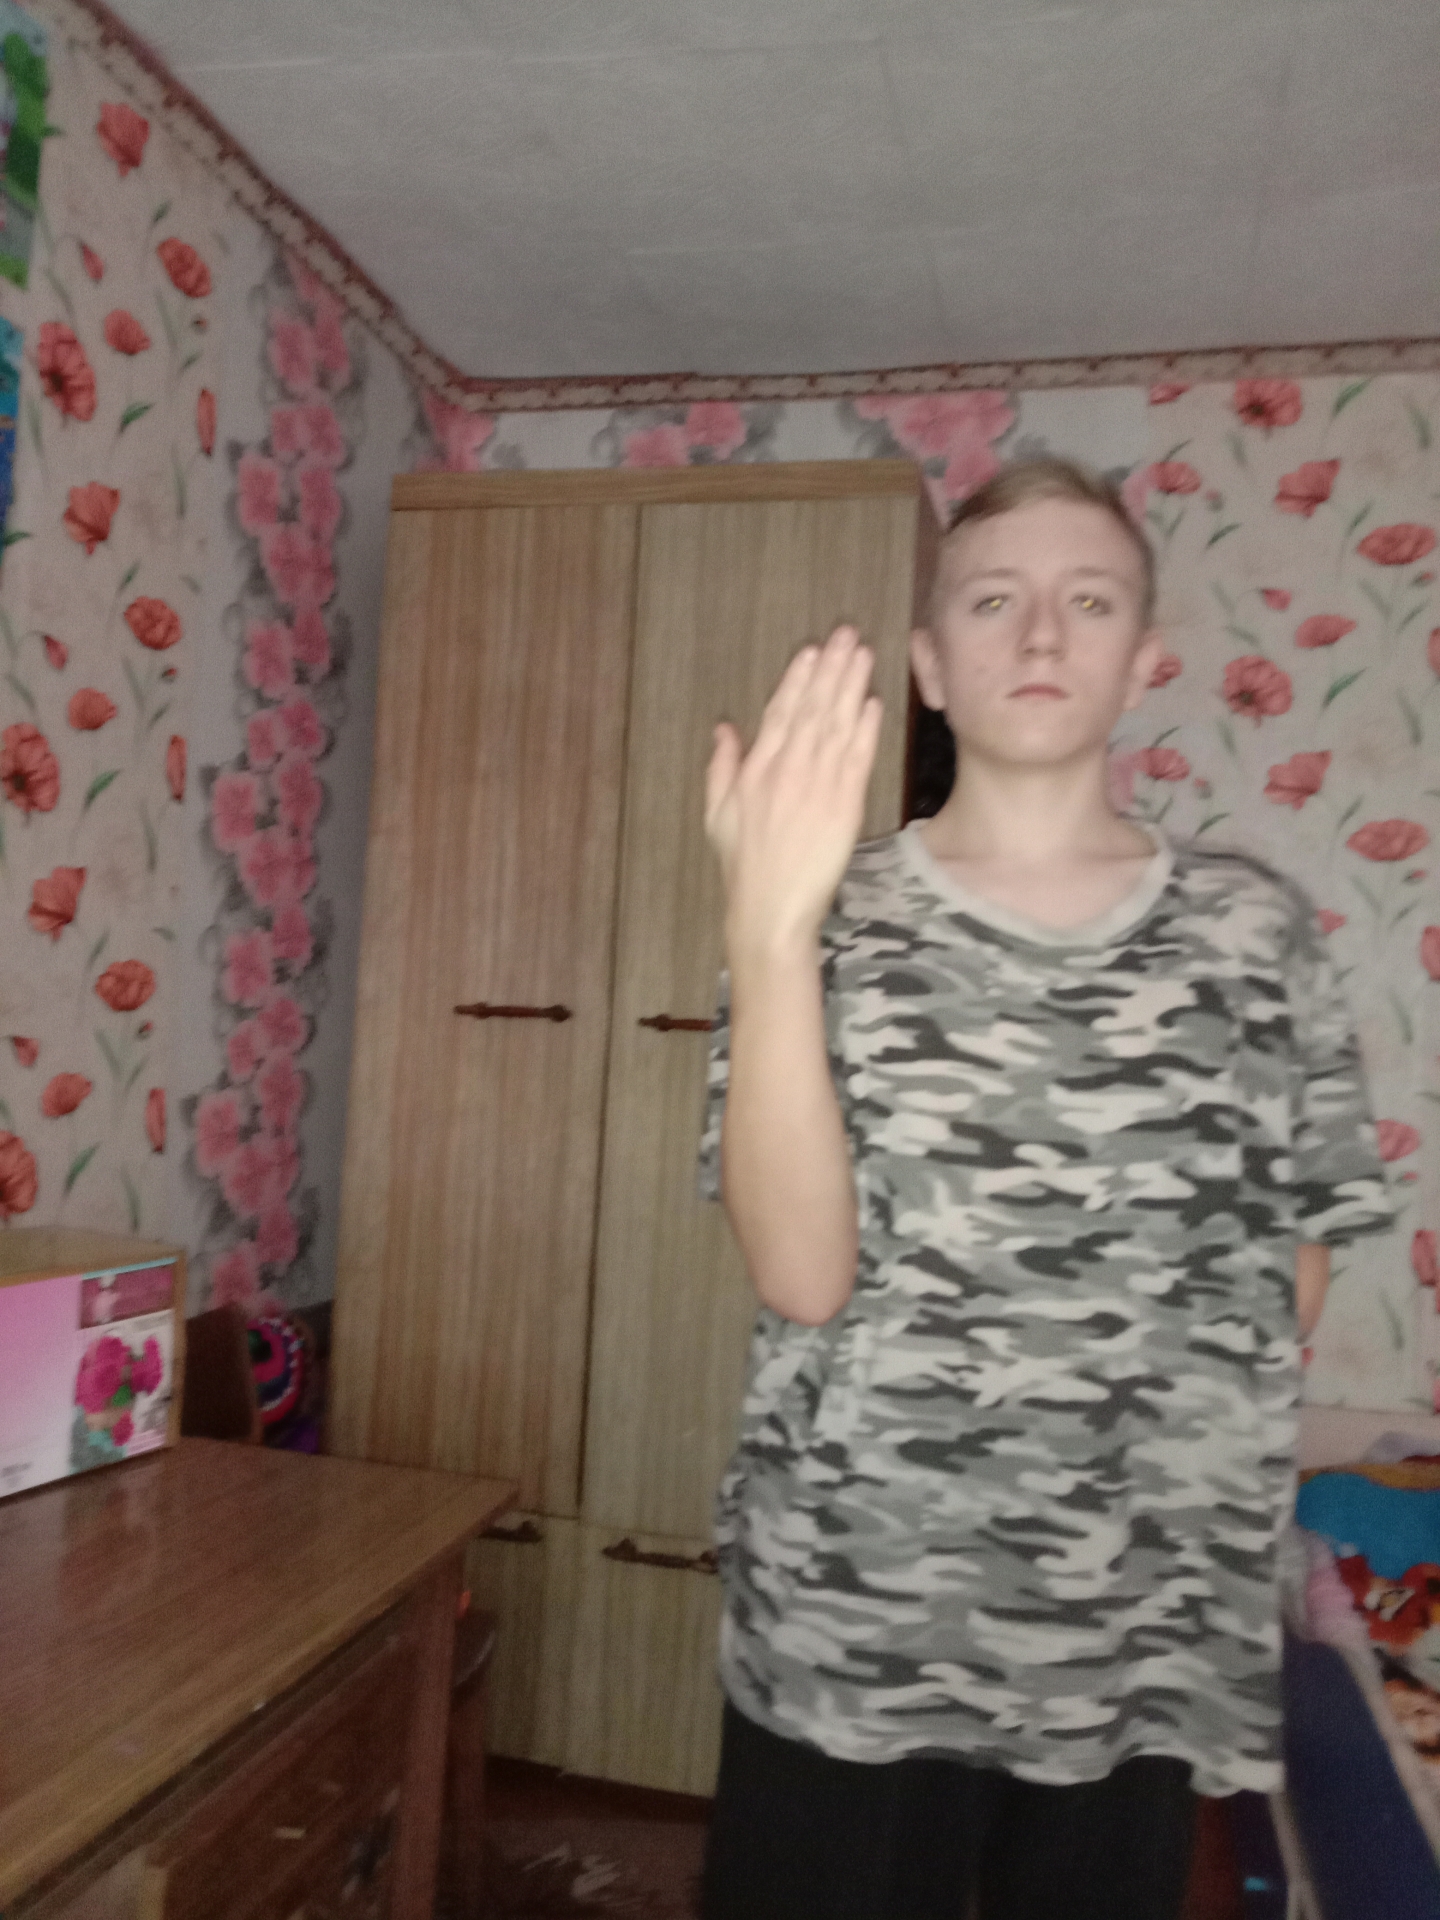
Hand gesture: stop_inverted